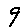
Label: 9